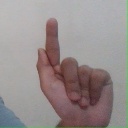
अक्षर: ळ